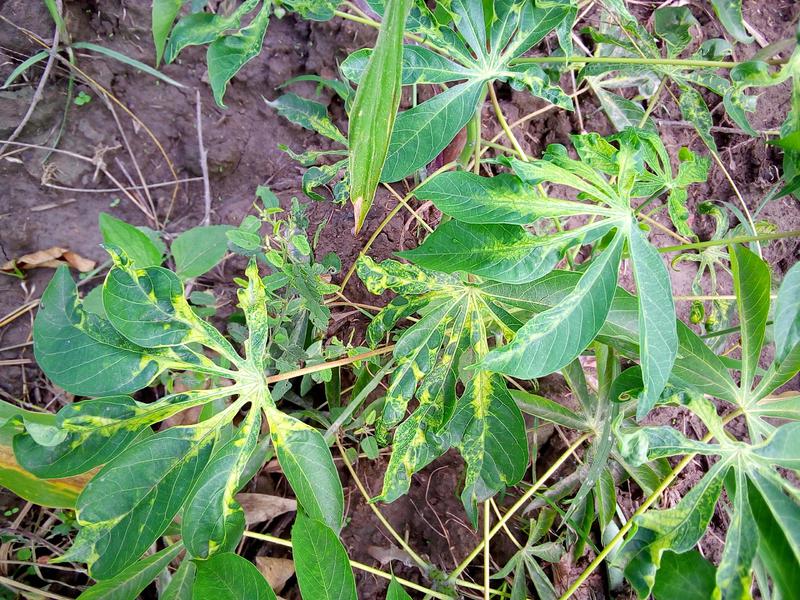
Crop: cassava
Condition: mosaic_disease